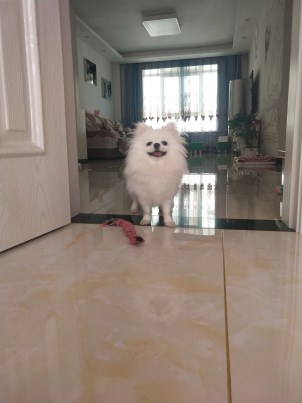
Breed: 1936-n000005-Pomeranian